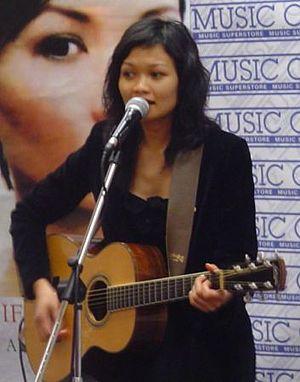
Briolette Kah Bic Runga, née le 13 janvier 1976 à Christchurch, est une auteur-compositeur-interprète néo-zélandaise.